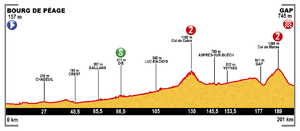
Profil de la 16e étape du Tour de France 2015